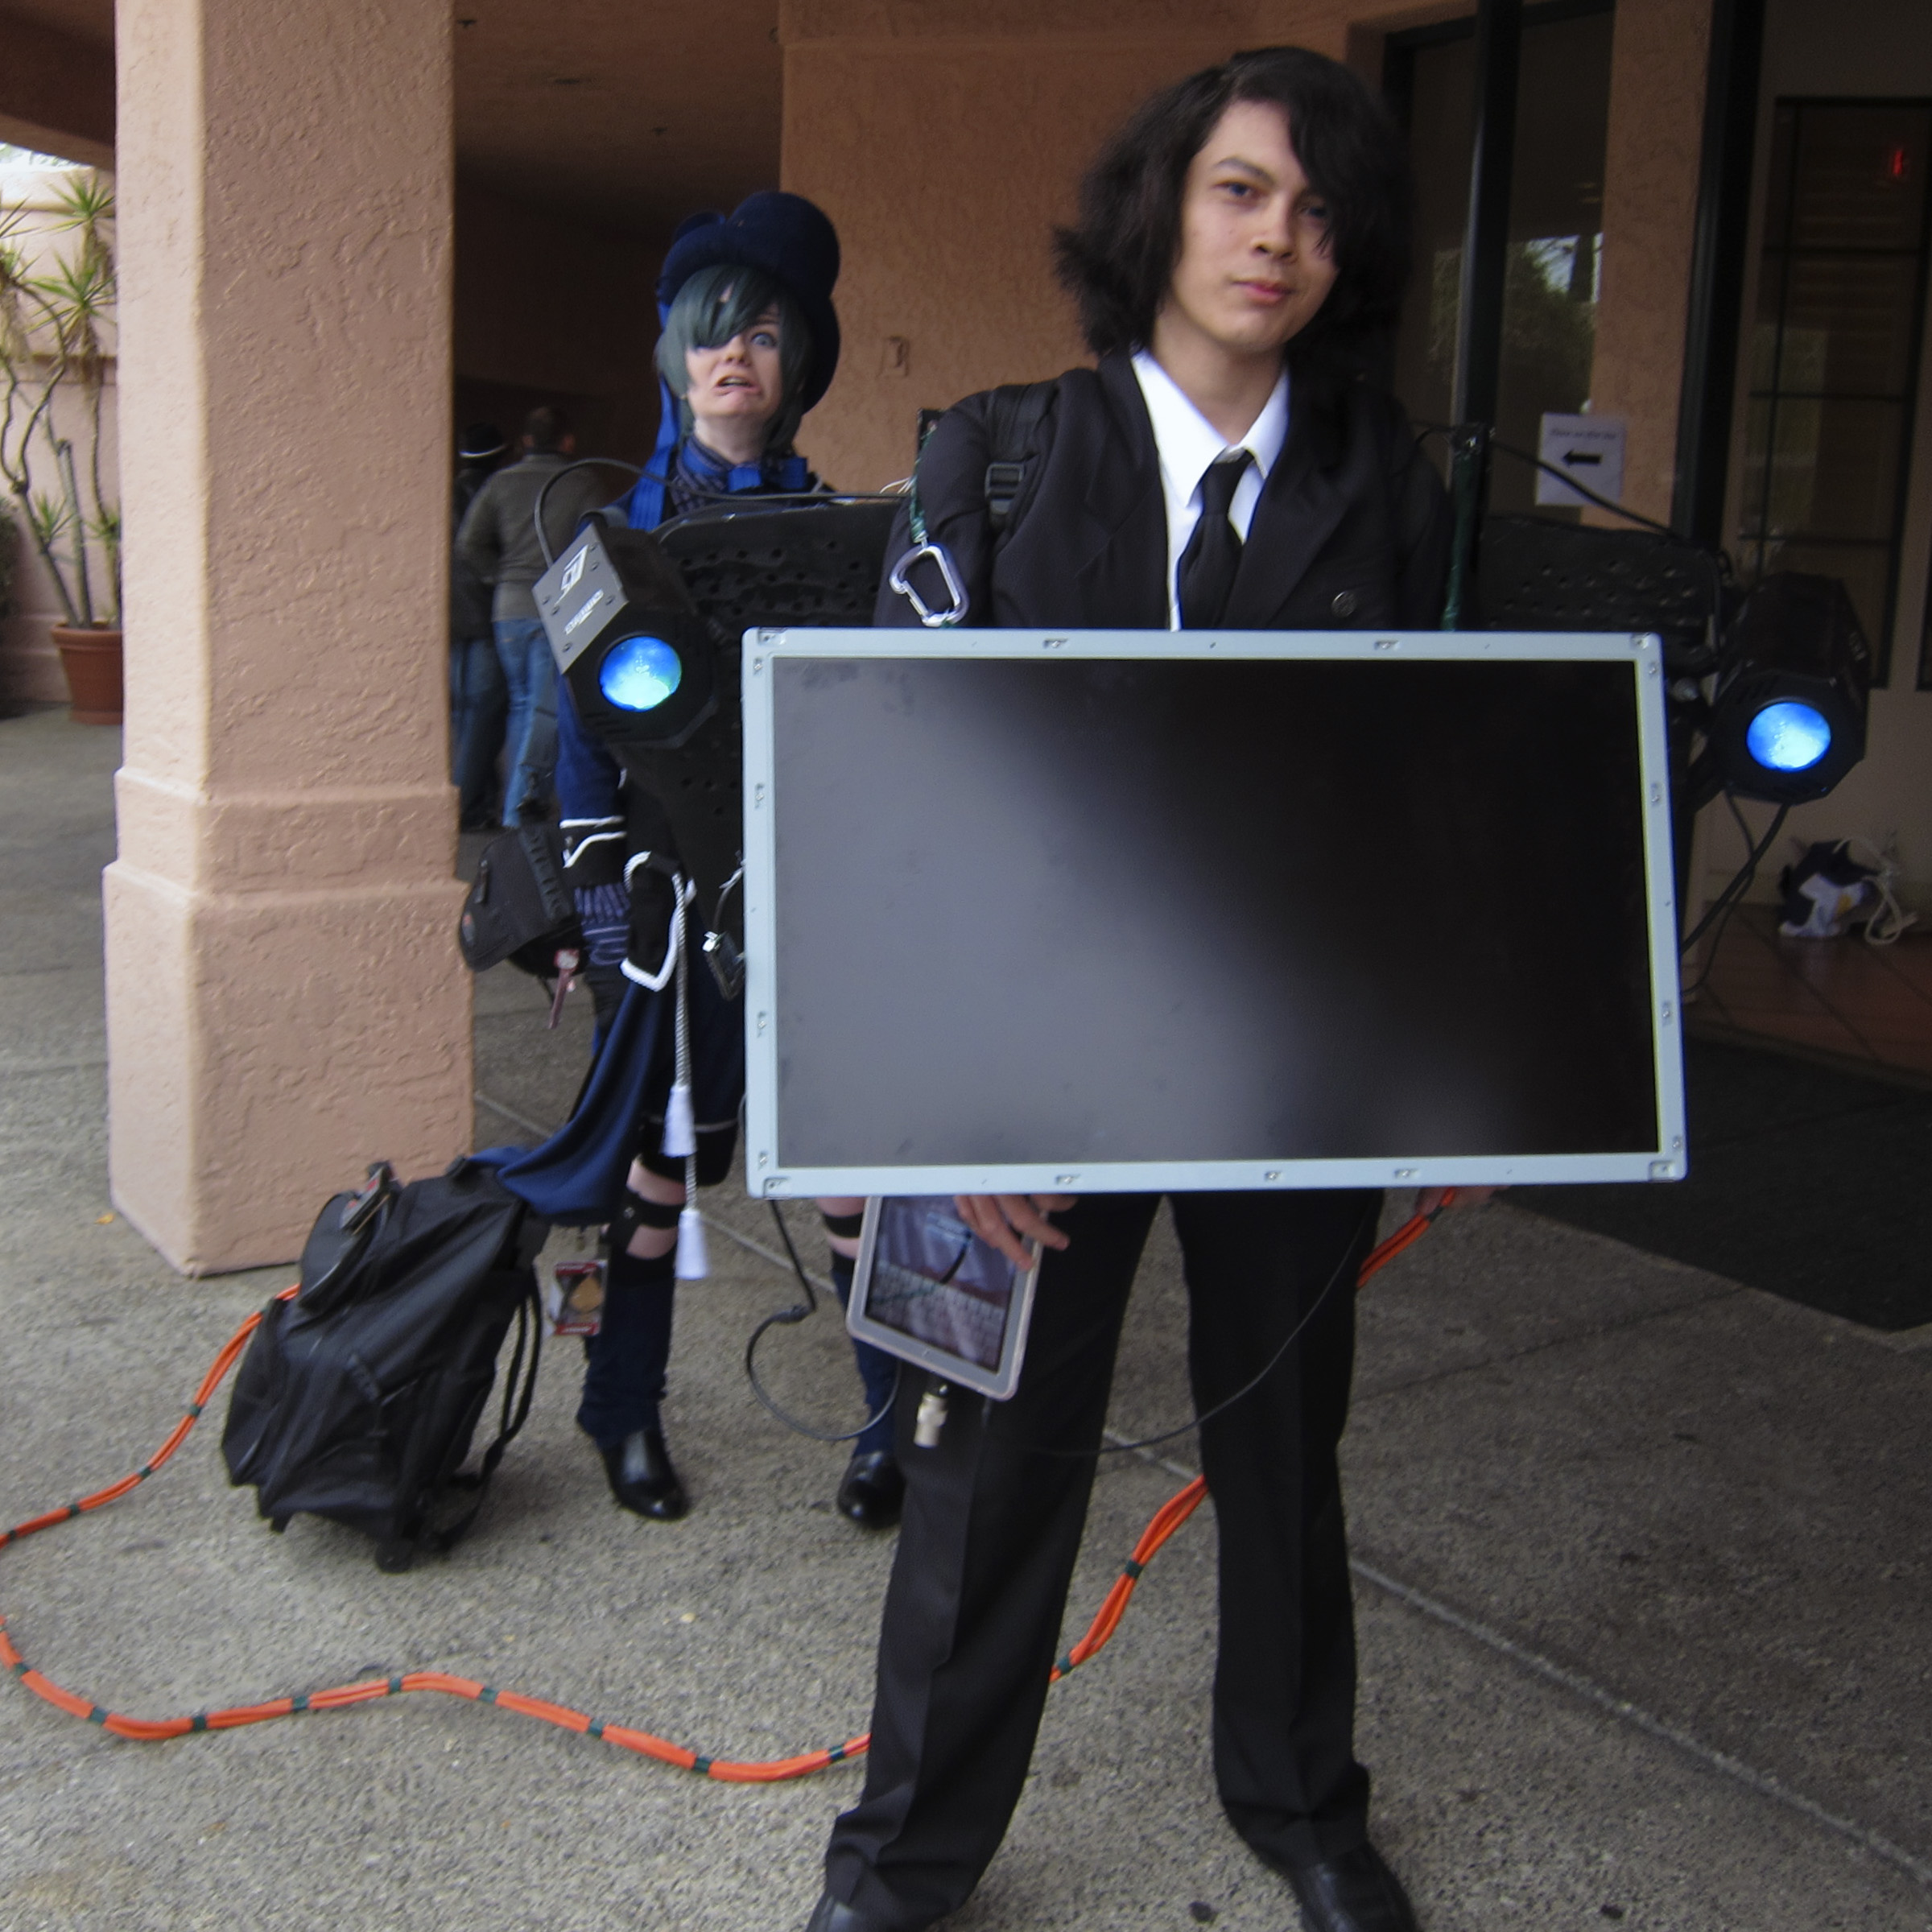
technology, recreation, cosplay, sacanime, electronic device